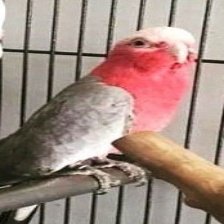
Species: ROSE BREASTED COCKATOO
Scientific name: EOLOPHUS ROSEICAPILLA
ImageNet parent category: sulphur-crested_cockatoo